Colonel Tye

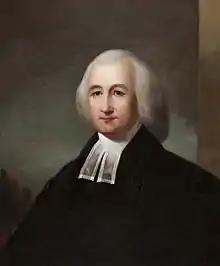
German Lutheran Pastor Henry Muhlenberg

Assuming the adopted name of "Tye", Titus enlisted in the Ethiopian Regiment. Here is when he would also join and become the leader of the "Black Brigade". This group was a "mixed race" militia and consisted of both whites and blacks. The "Black Brigade" had a home base in a camp known as "Refugeetown" in Sandy Hook on the Atlantic coastline. In his first experience seeing action at the Battle of Monmouth in June 1778, Tye captured Captain Elisha Shepard of the Monmouth militia and brought him to his imprisonment at the Sugar House in British-occupied New York City. Fought near Freehold, New Jersey, the Battle of Monmouth proved to be indecisive militarily, but it introduced British and American forces to Tye's great ability as a soldier.